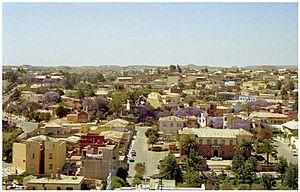
Ce tableau récapitule les principales villes d'Érythrée selon leur population. Le rang indiqué est celui du dernier recensement de 2000, les informations de 2004 et 2005 sont le fruit d'estimations et celles de 2012 de calculs.